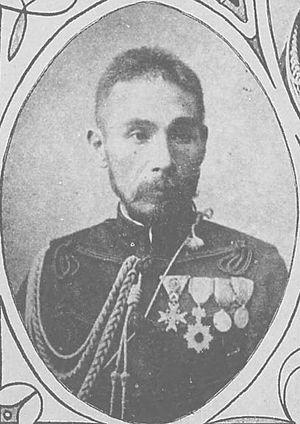
Le baron Samejima Shigeo est un général de l'armée impériale japonaise.